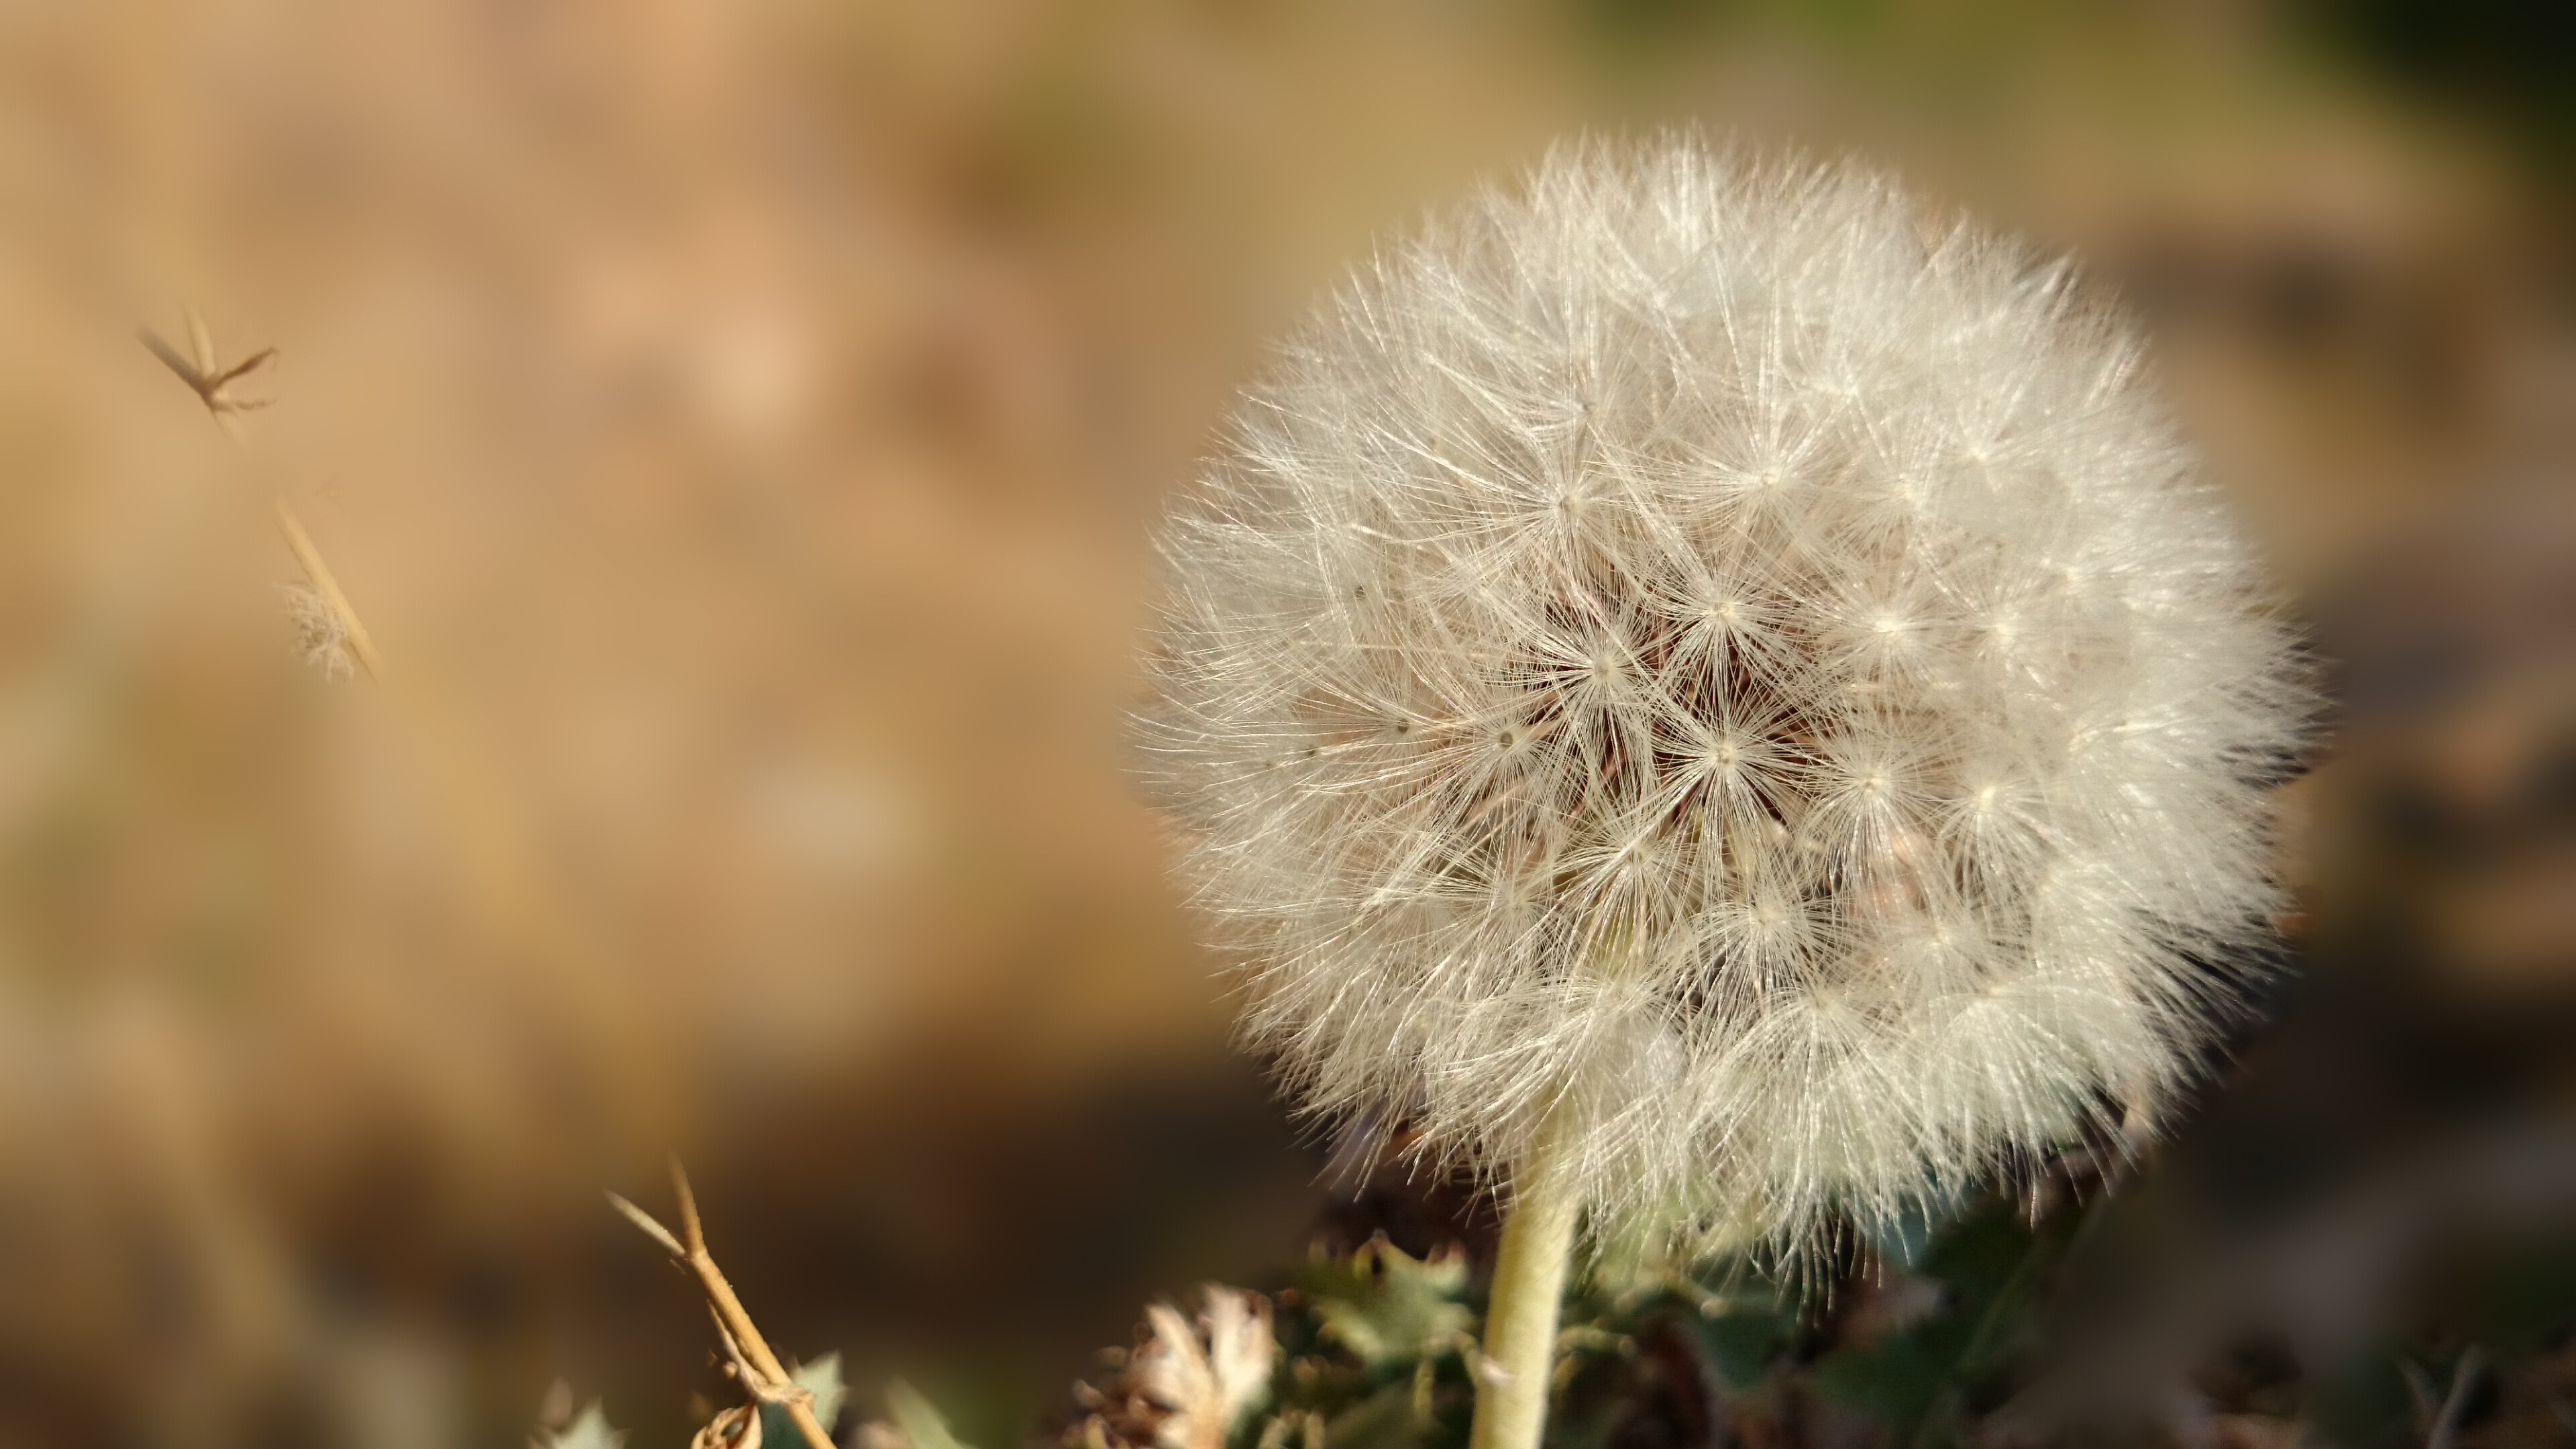
nature, grass, plant, field, photography, dandelion, prairie, flower, frost, botany, flora, wildflower, close up, macro photography, flowering plant, daisy family, grass family, plant stem, land plant, thorns spines and prickles